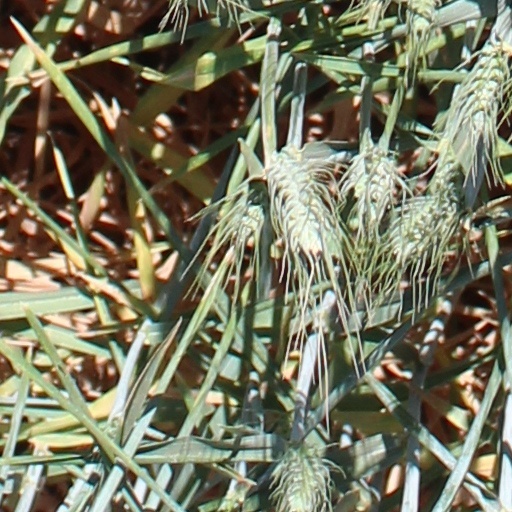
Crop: wheat